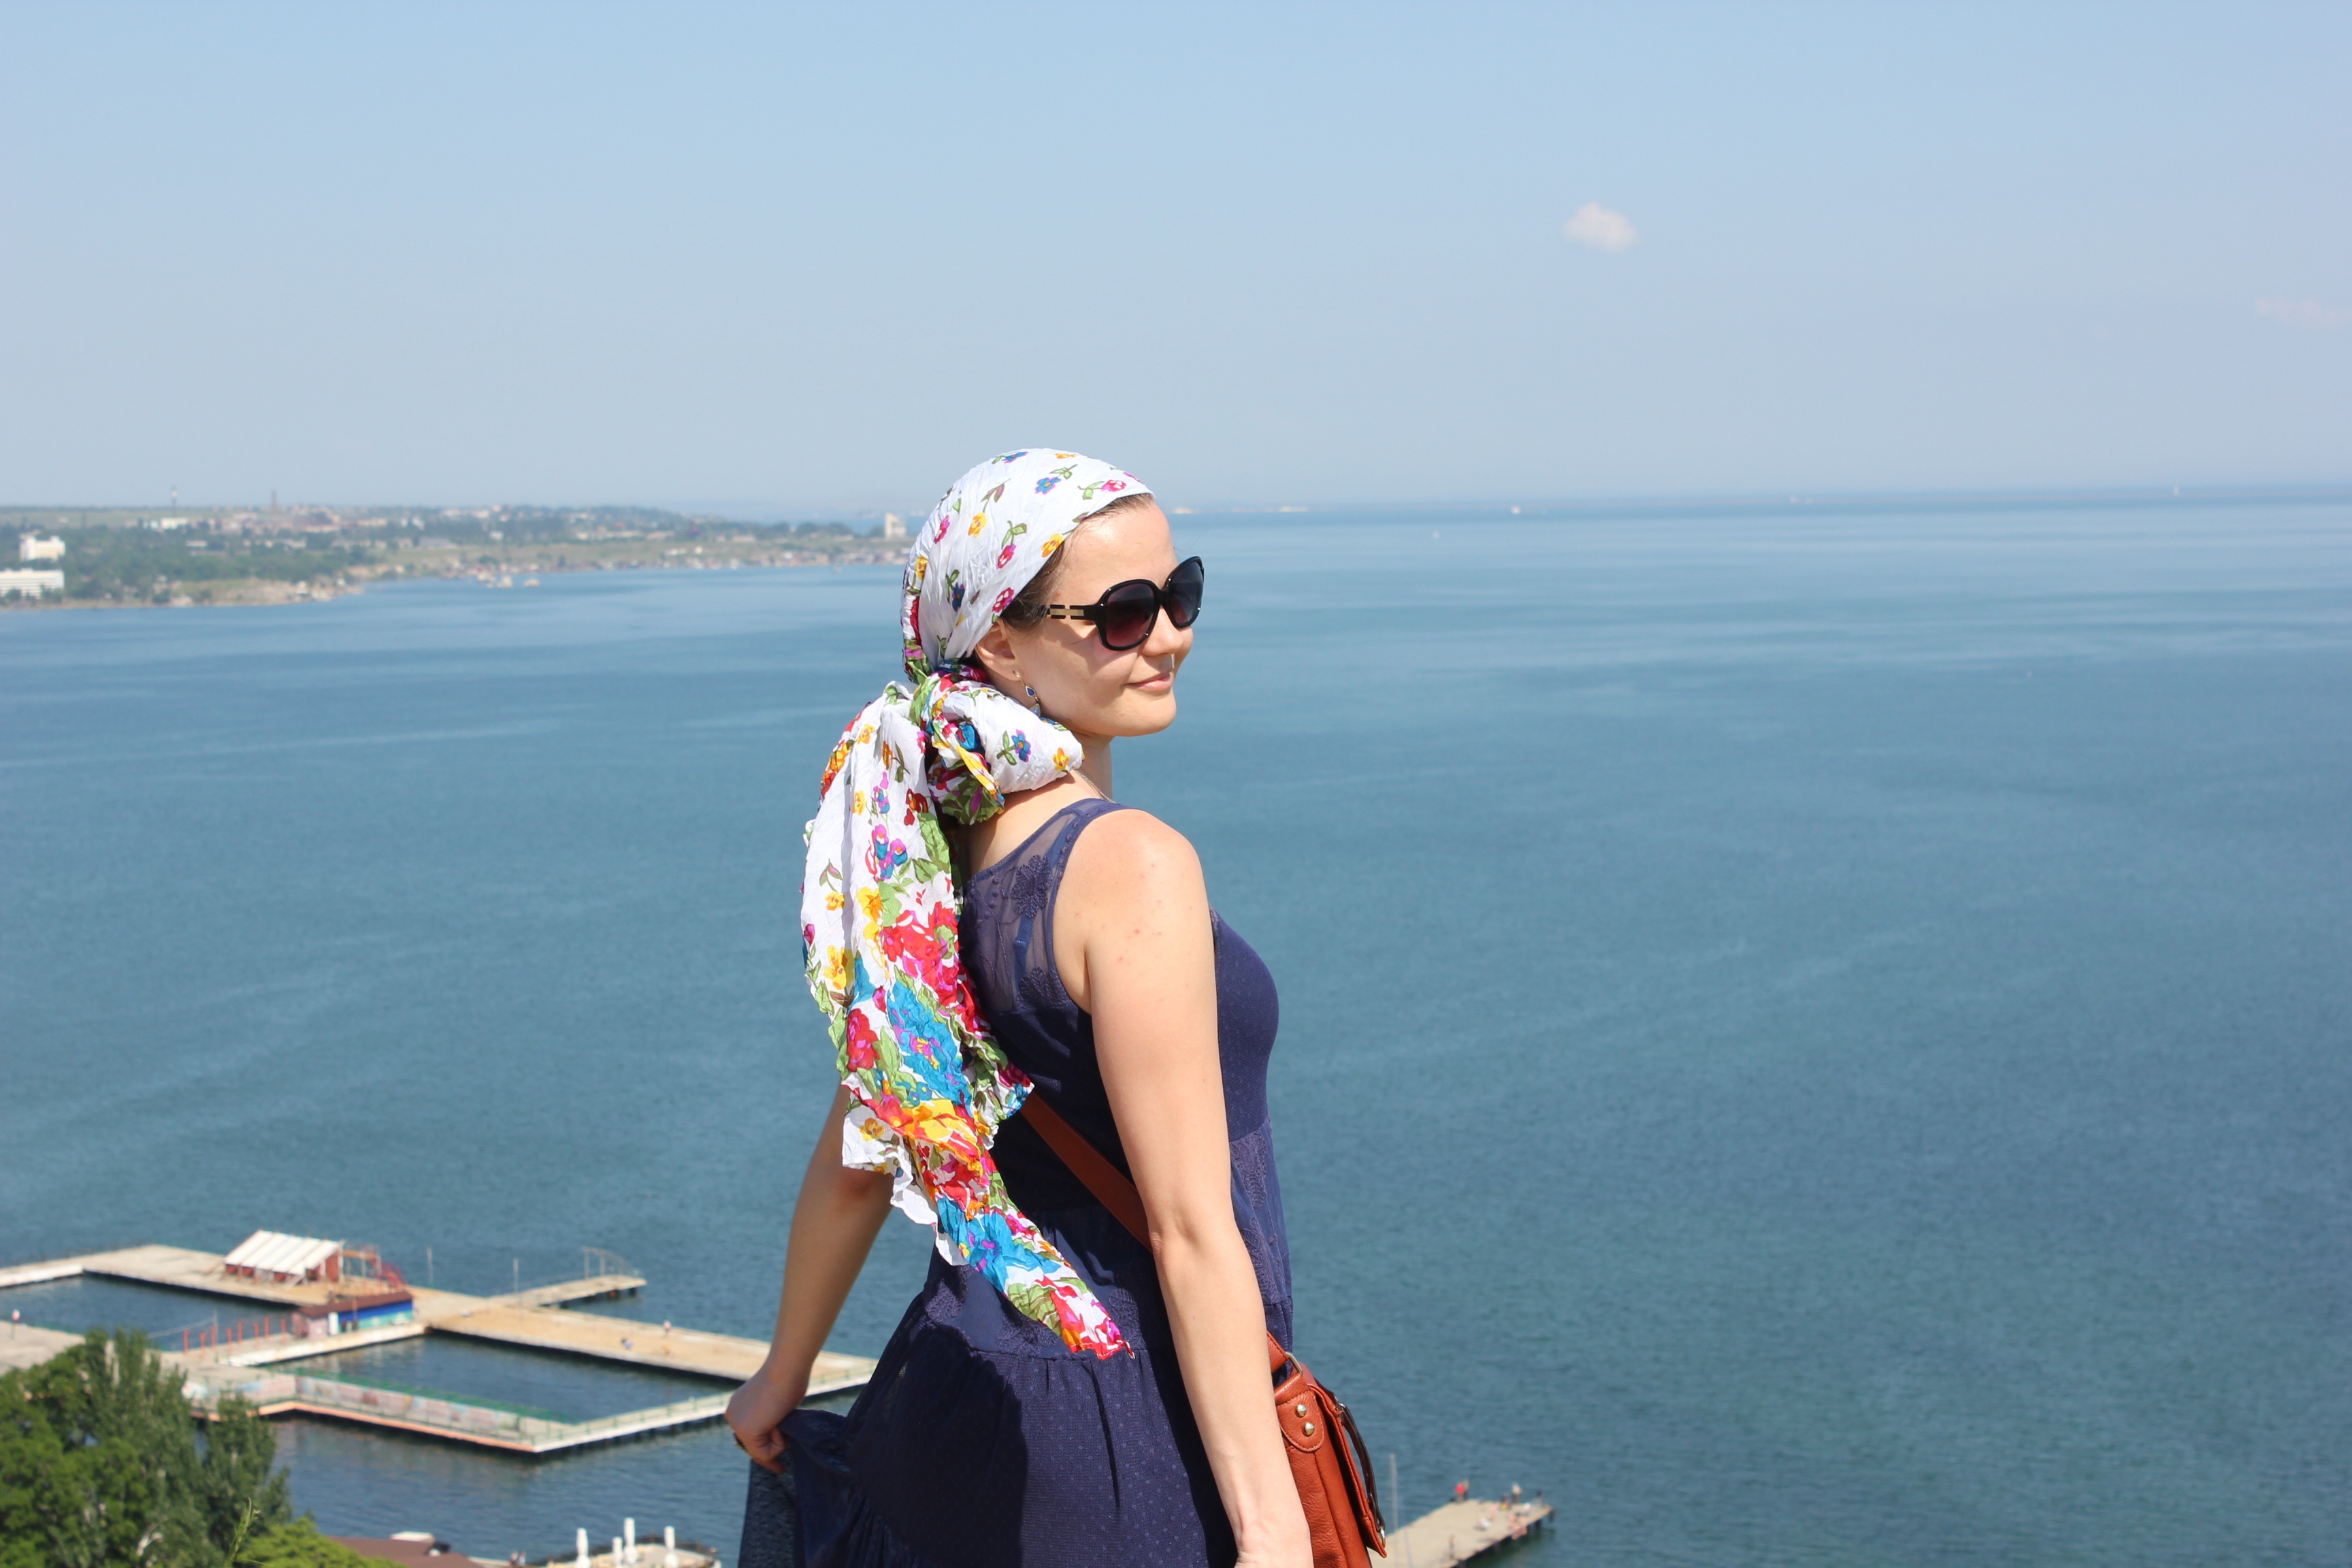
beach, sea, coast, ocean, girl, vacation, travel, vehicle, bay, body of water, dress, boating, russia, shawl, black sea, crimea, visoky bereg